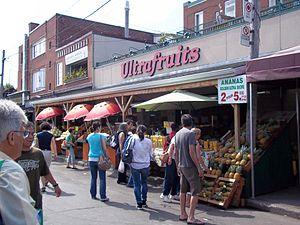
Vue du marché Jean-Talon, Montréal
Gabor Szilasi, né Gábor Szilási le 3 février 1928 à Budapest, est un photographe canadien d'origine hongroise. Son œuvre produite au fil des années explore un portrait d'ensemble du peuple québécois. Selon plusieurs historiens de l'art, l'œuvre de Szilasi doit être considérée comme une contribution majeure à la photographie québécoise. Le portrait est au cœur du travail photographique de Szilasi puisque les gens et leur vie l'intéressent profondément.